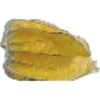
Label: Physalis with Husk 1